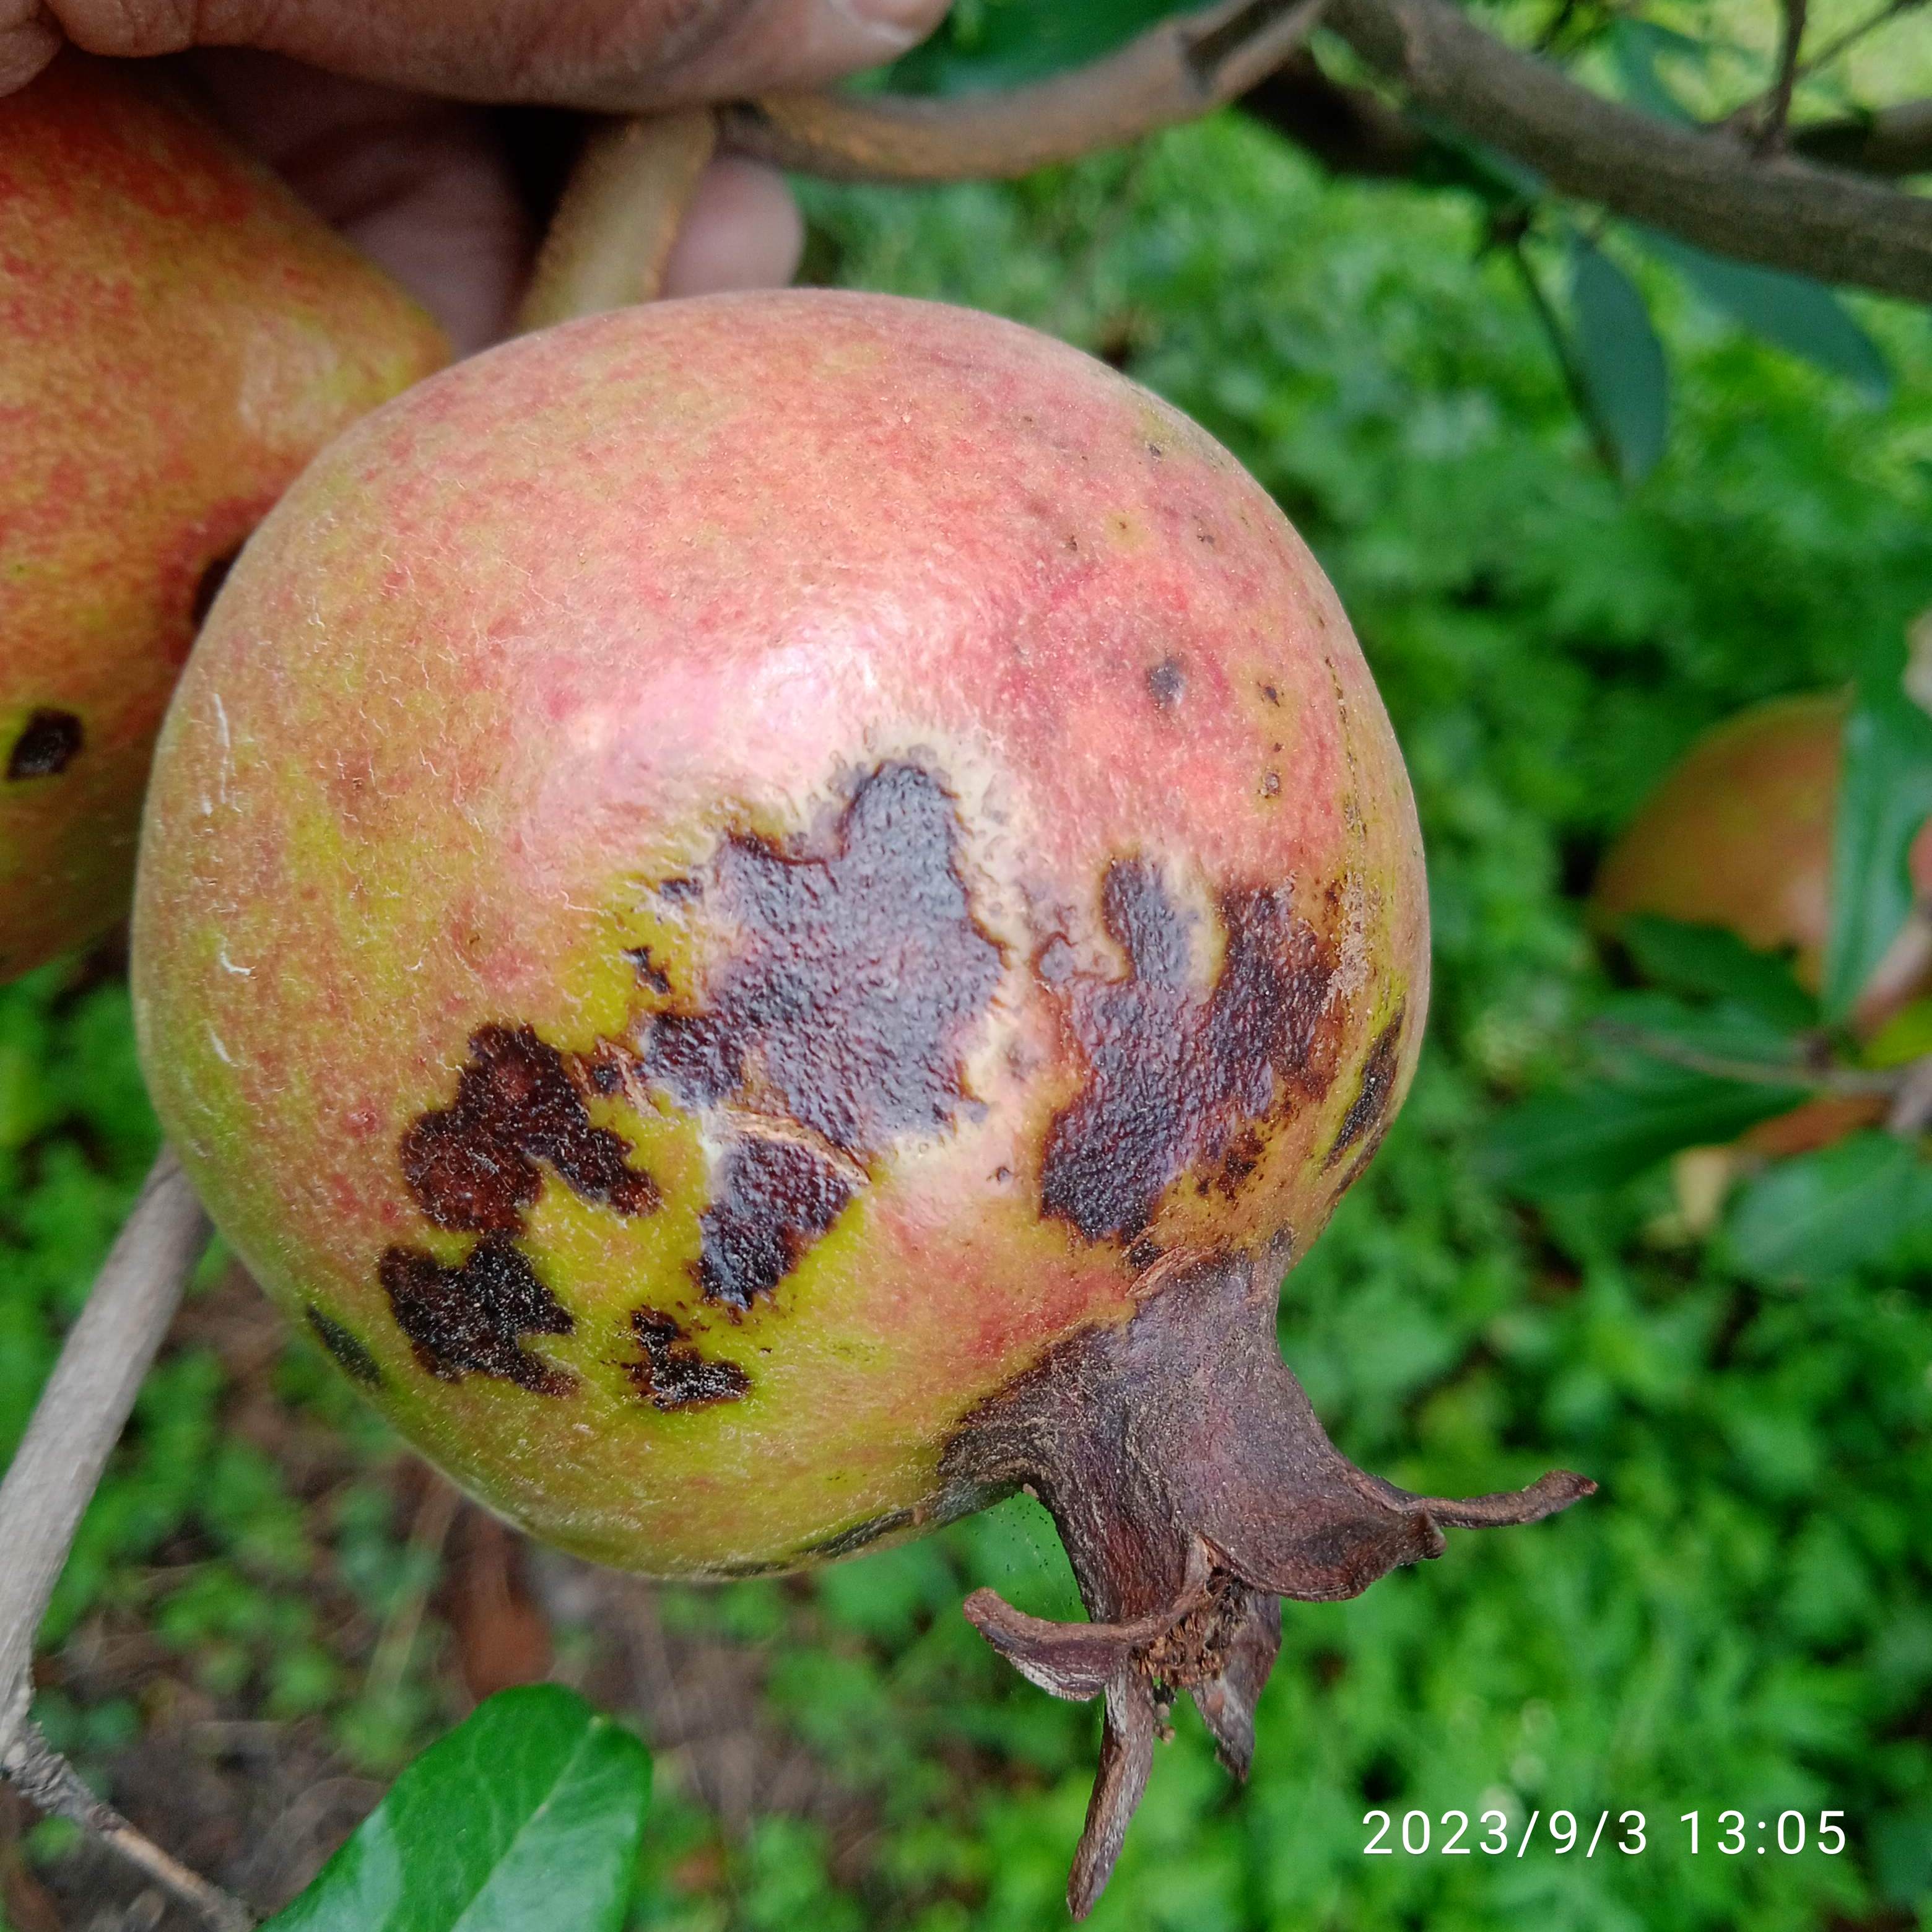
Label: Anthracnose